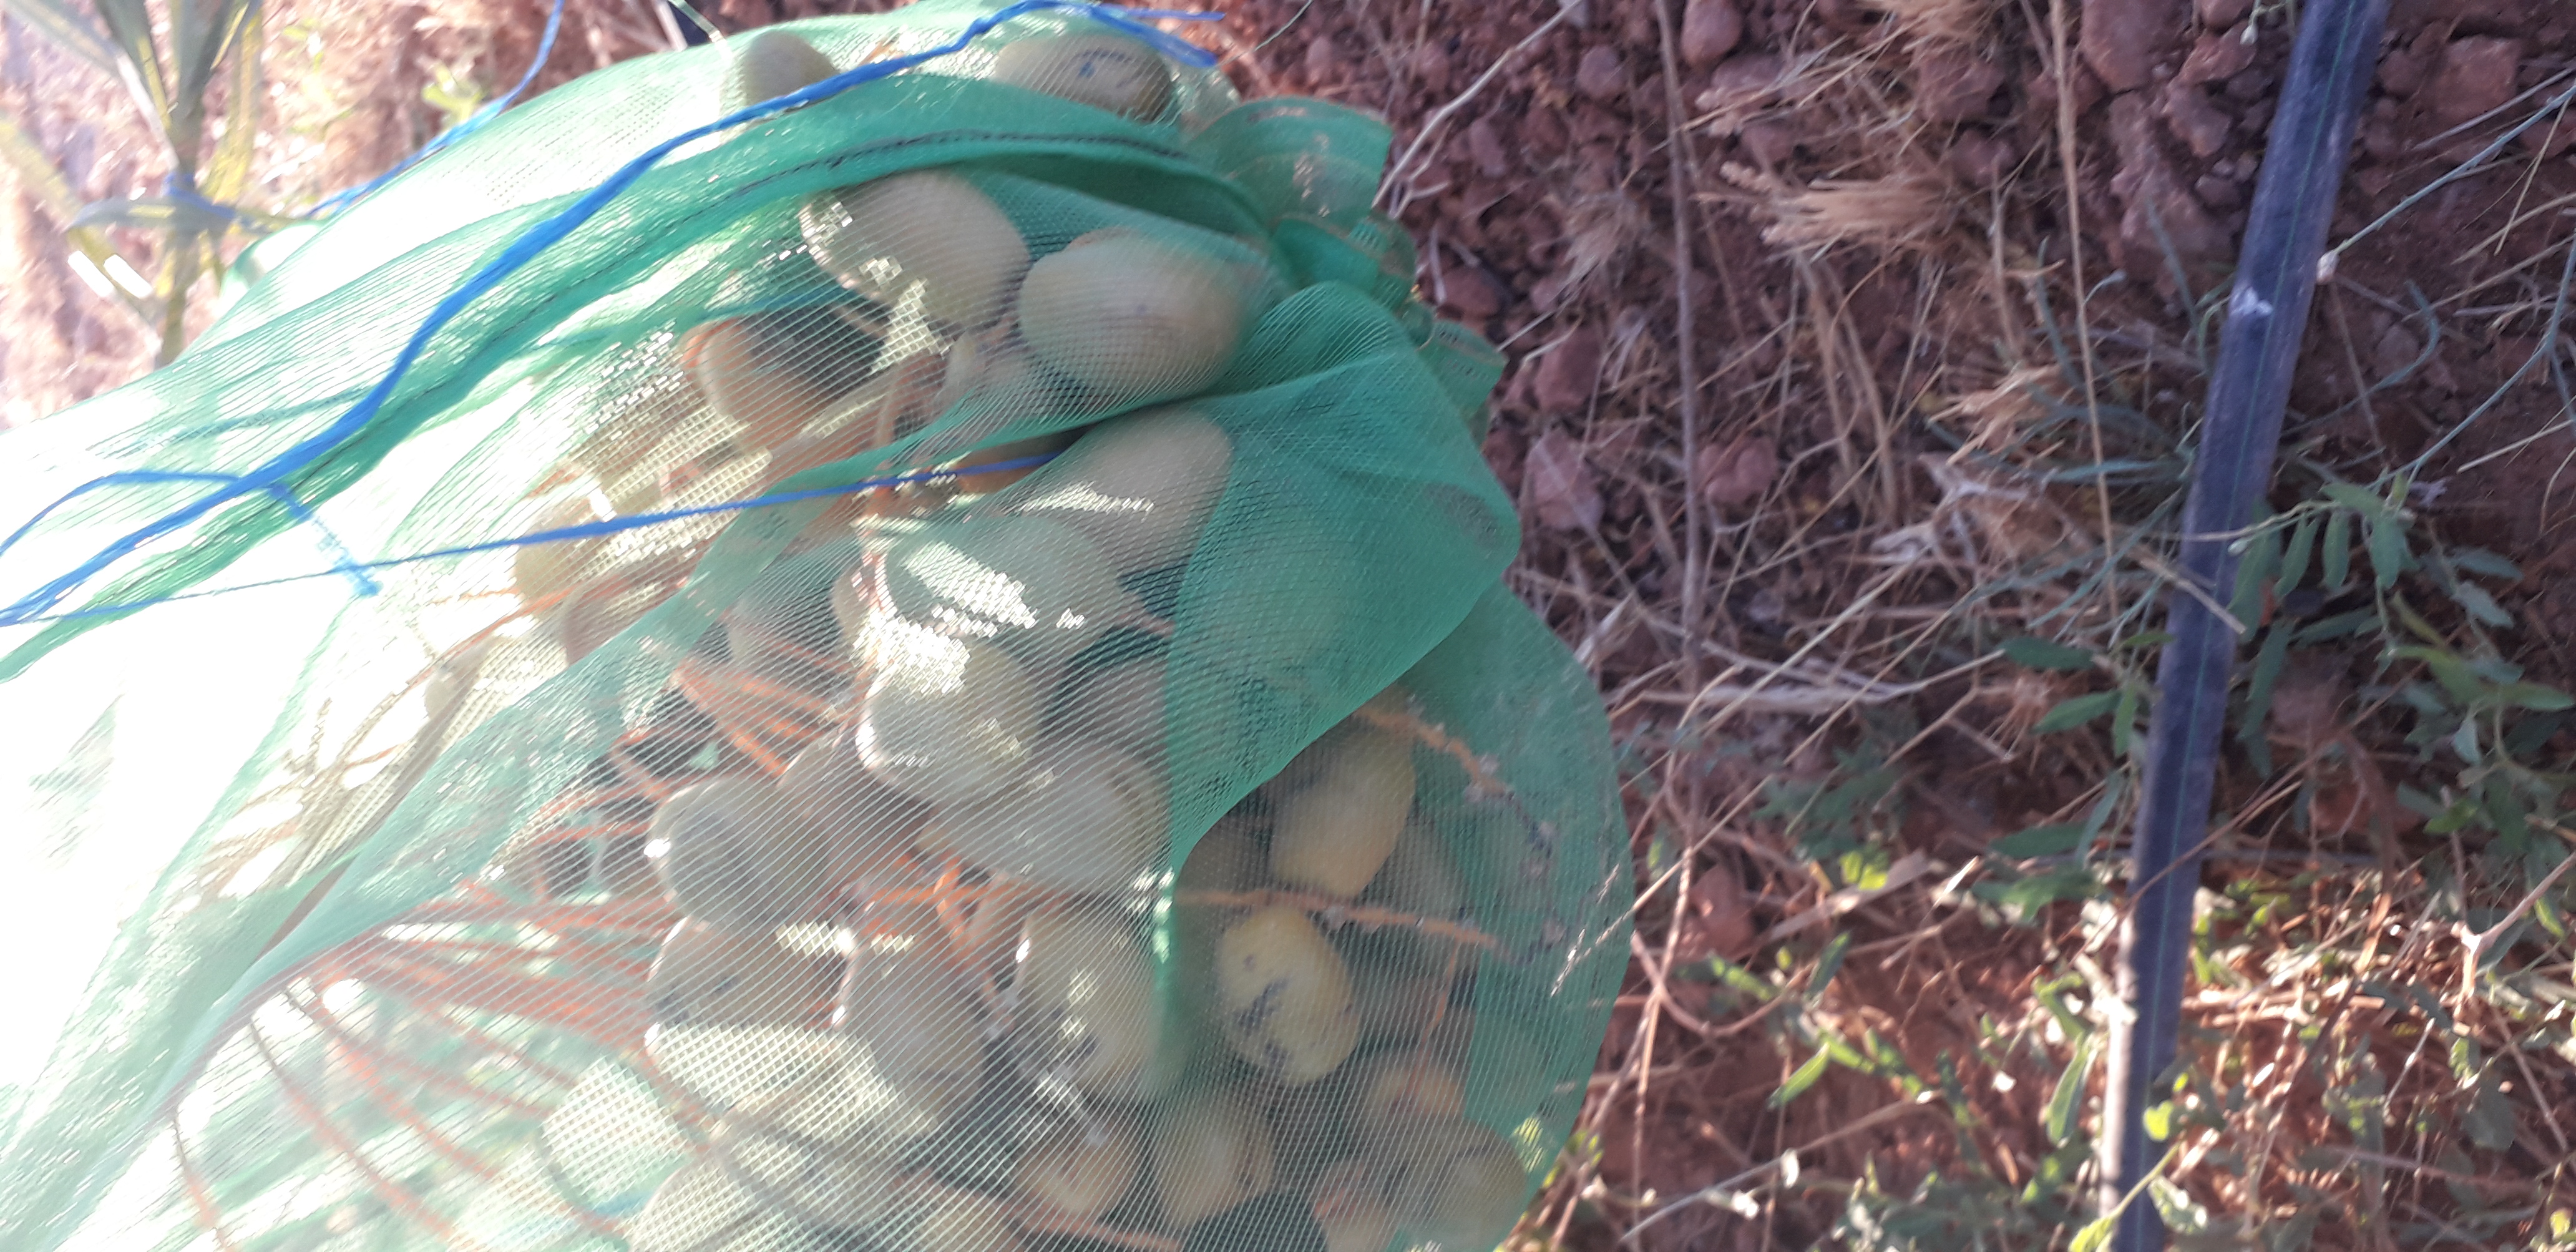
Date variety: Boufagous